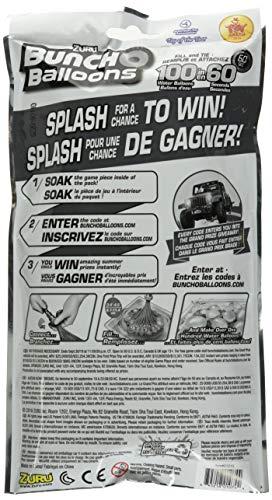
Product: Bunch O Balloons, 100 Self-Sealing Water Balloons in 3 Bunches (Assorted Colors)
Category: Toys & Games | Party Supplies | Balloons
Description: Each Bunch O Balloons pack includes 3 balloon connectors with 100 balloons.
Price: $5.99
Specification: ProductDimensions:3x3x21inches|ItemWeight:2.08ounces|ShippingWeight:2.88ounces(Viewshippingratesandpolicies)|ASIN:B00Y1F6NYW|Itemmodelnumber:01213GH|Manufacturerrecommendedage:8-8years